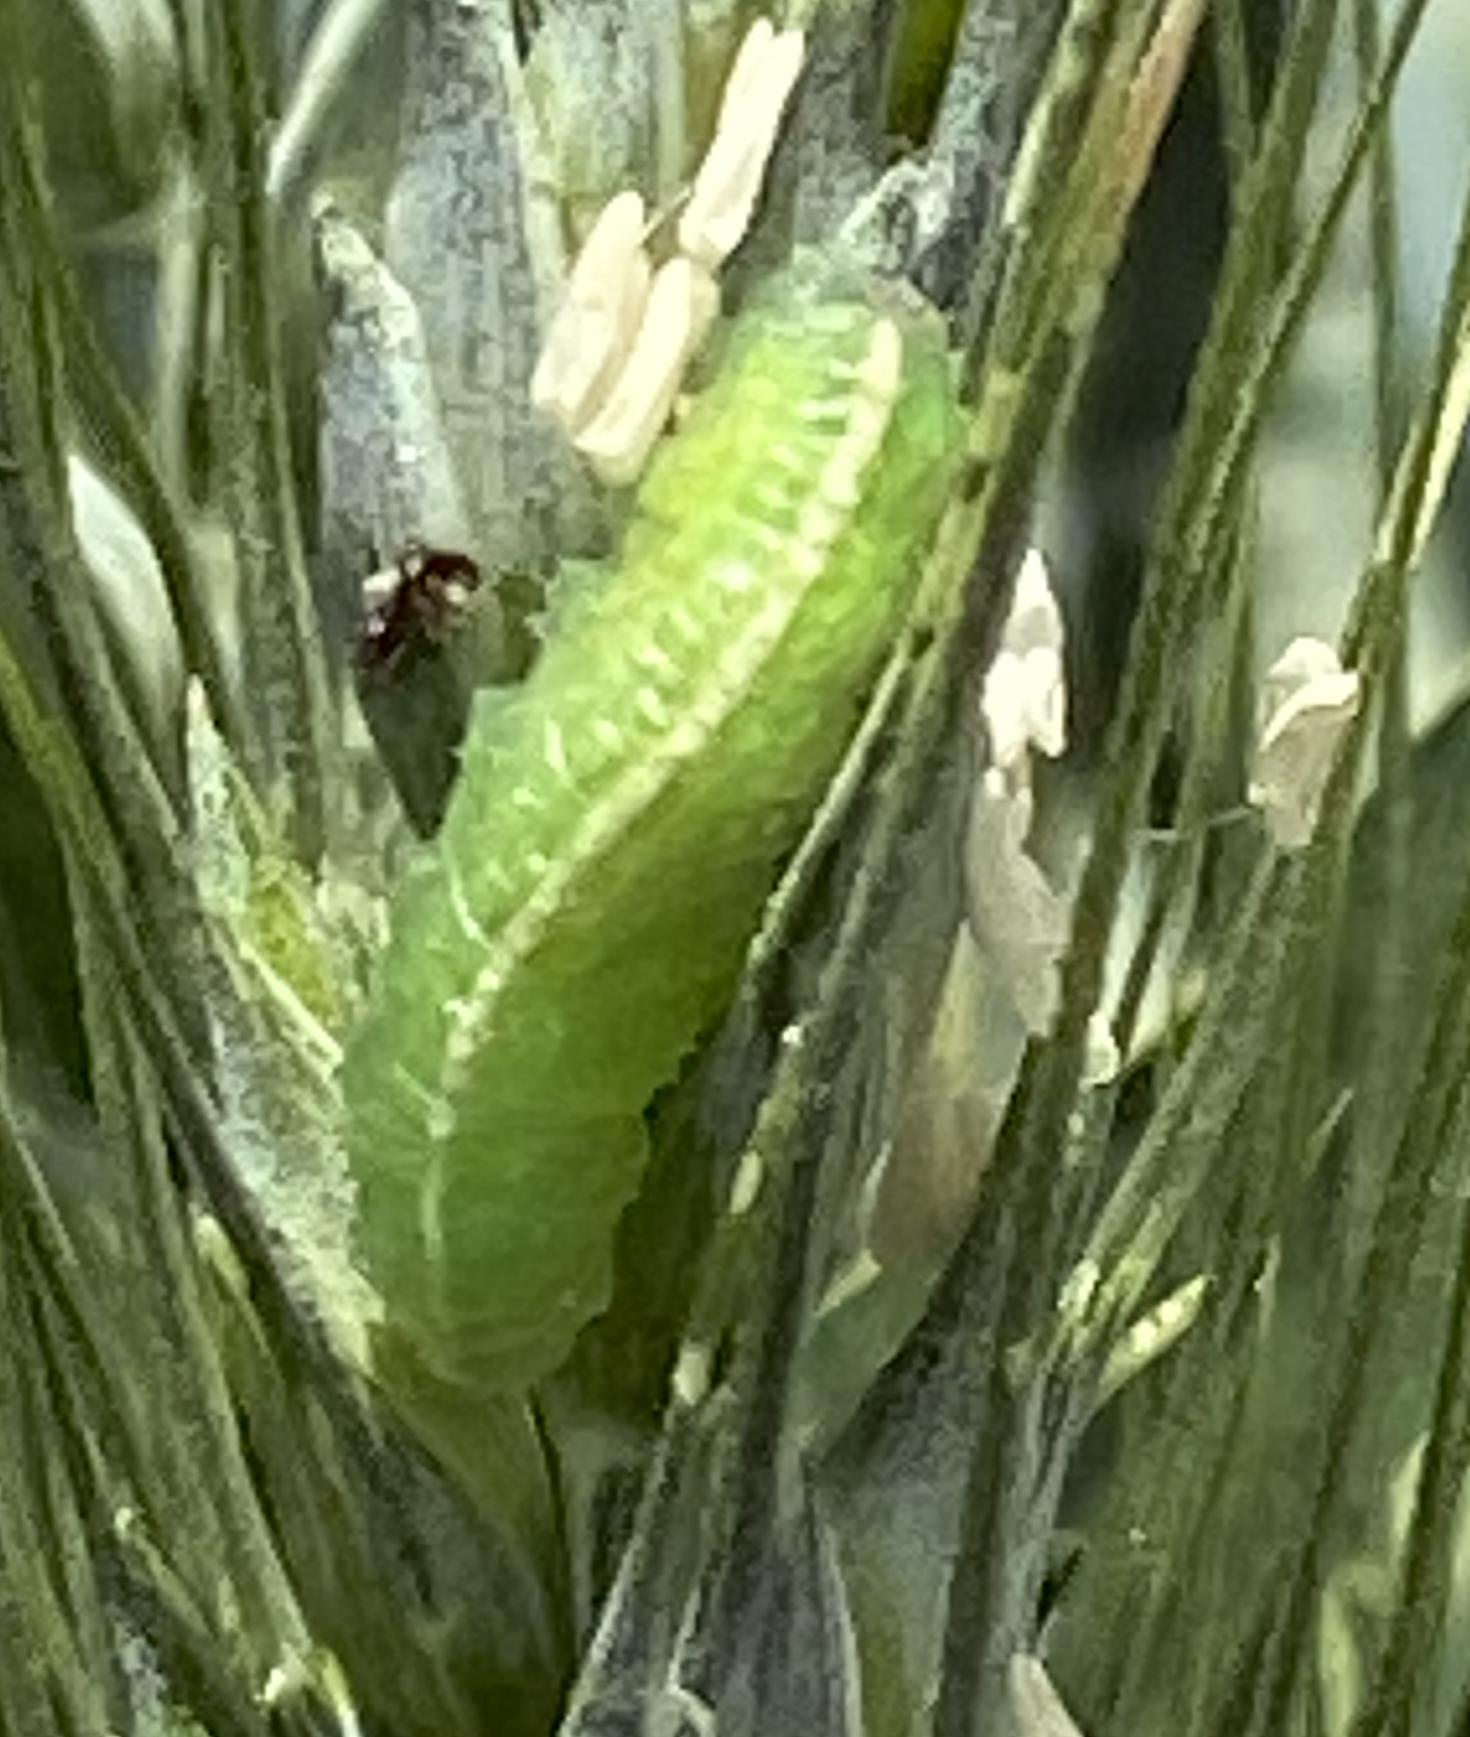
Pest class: occasional_pest